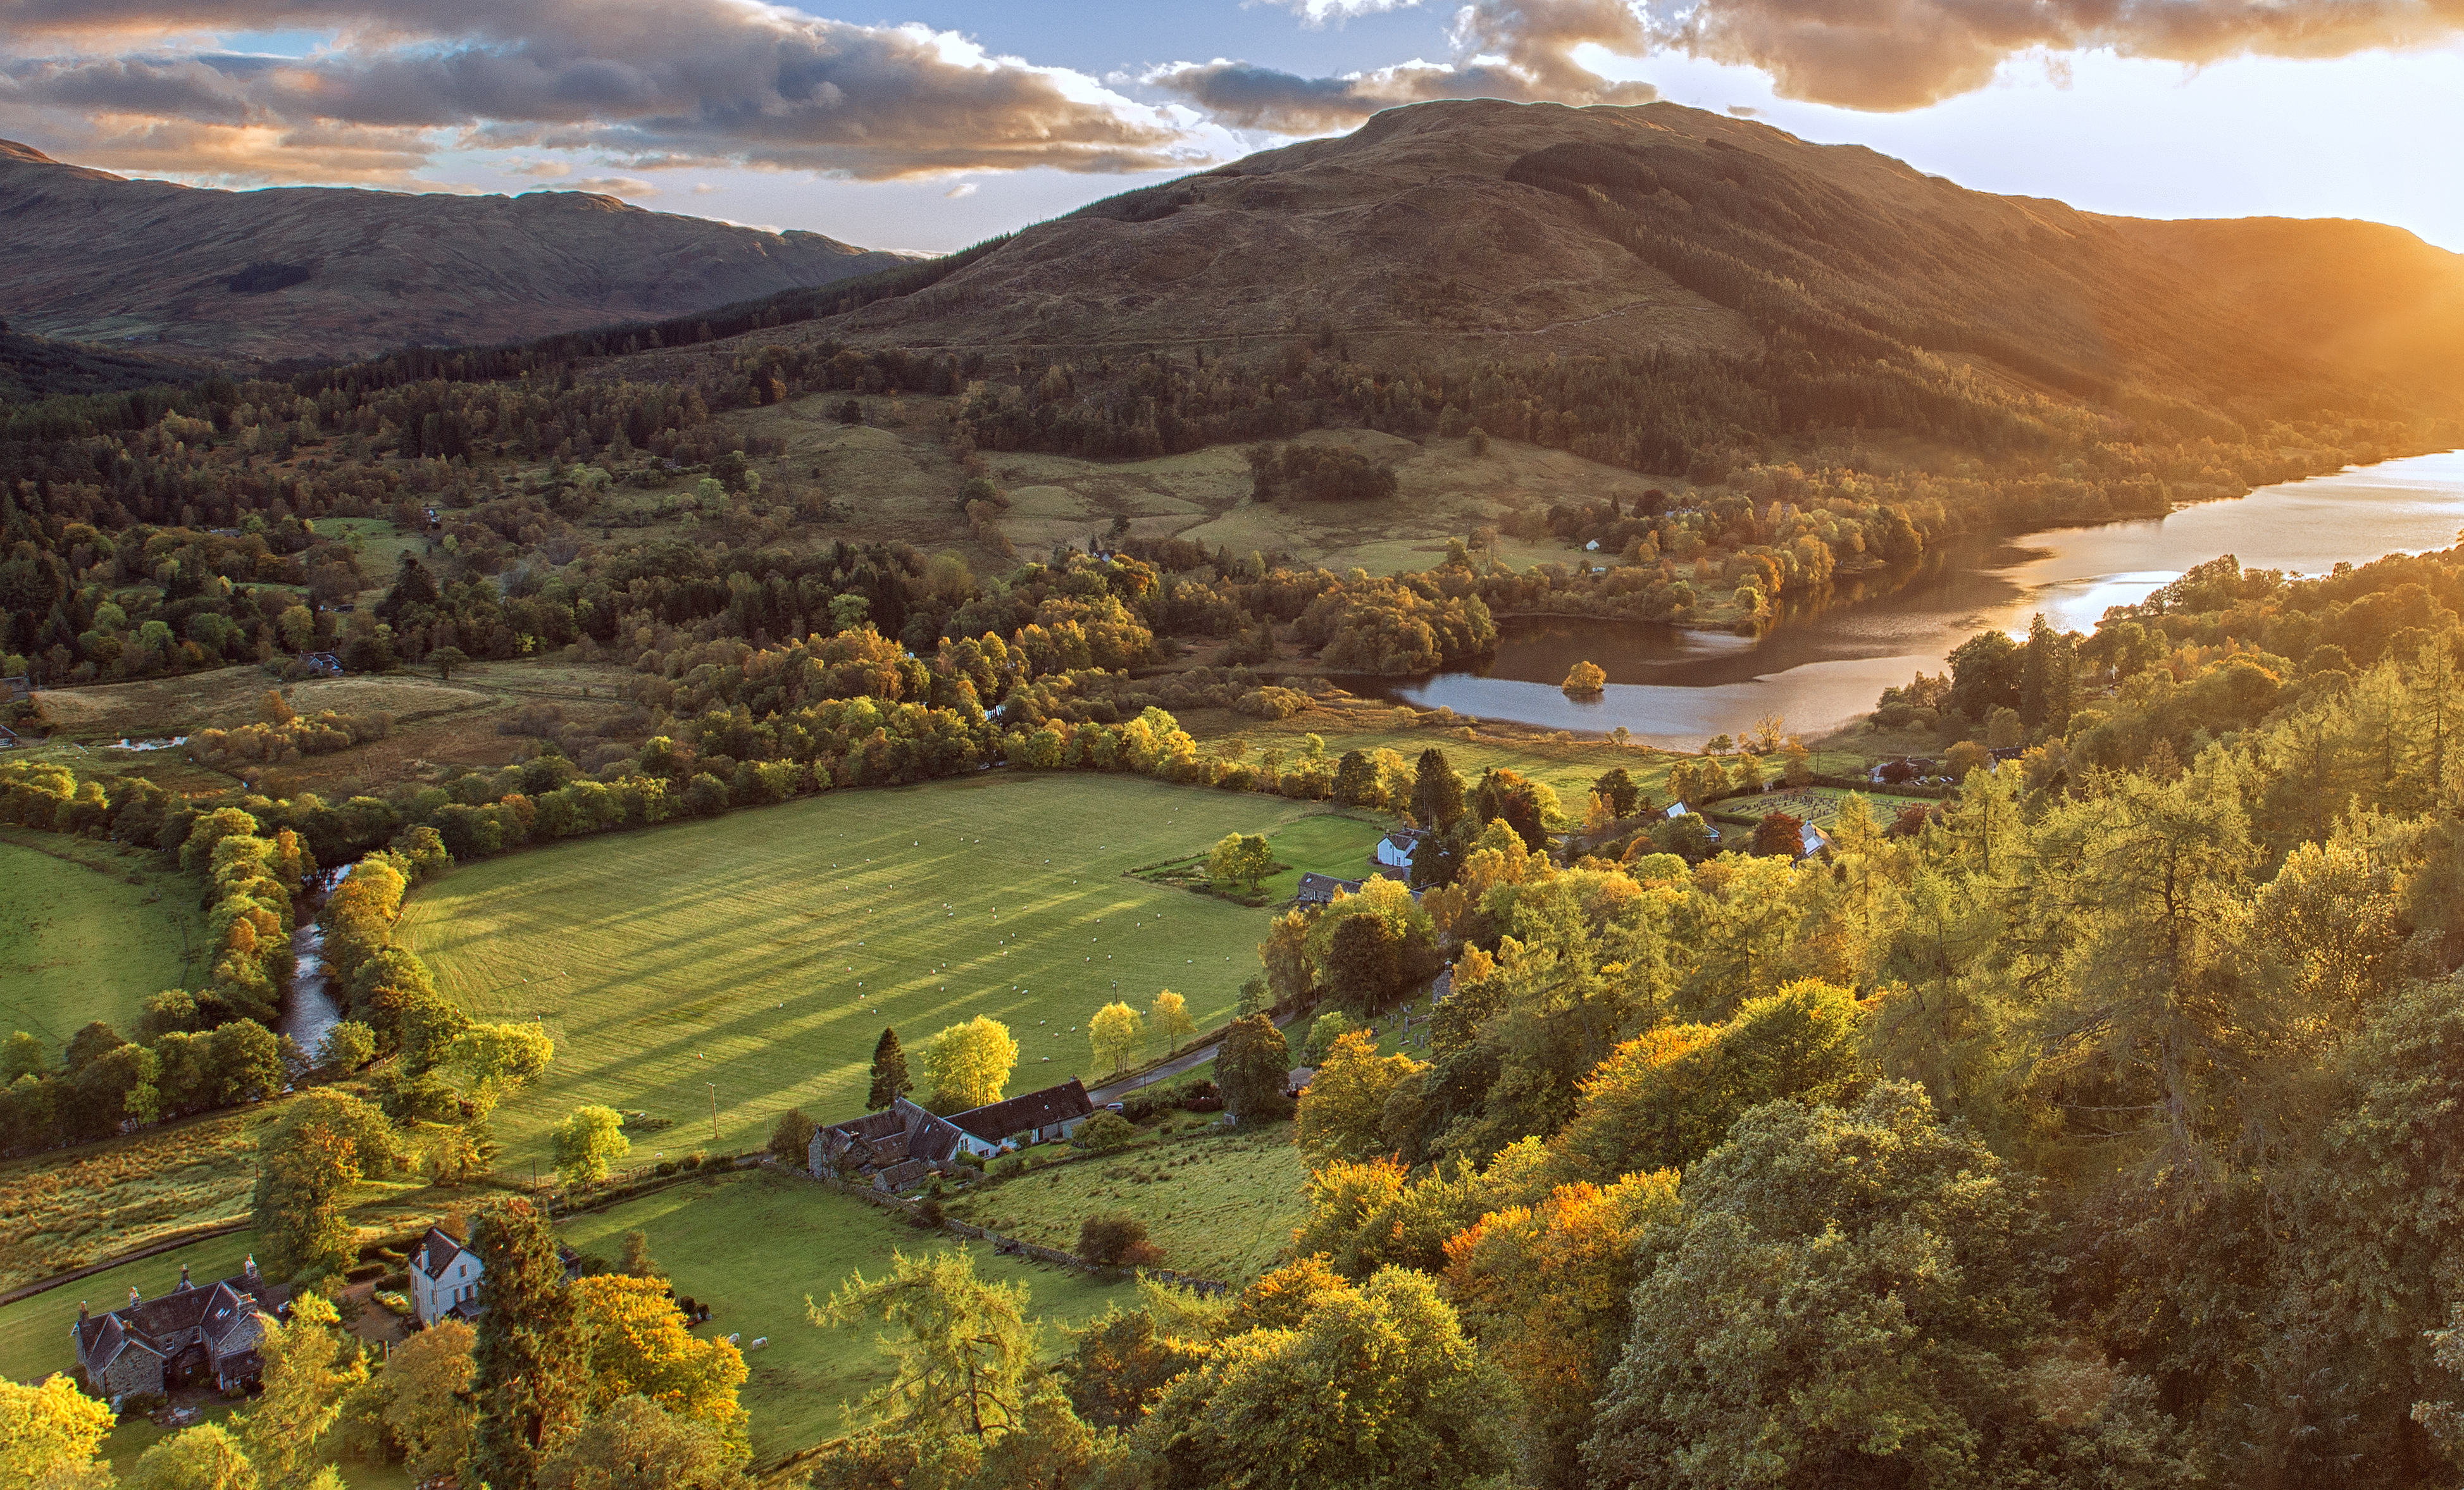
landscape, nature, wilderness, mountain, sunlight, morning, leaf, hill, flower, lake, valley, mountain range, evening, autumn, agriculture, season, plateau, scotland, loch, robroy, balquhidder, lochvoil, creagantuirc, rural area, boarsrock, aerial photography, mountainous landforms